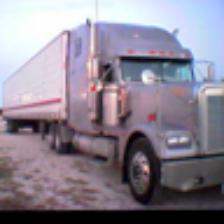
Label: NonHuman